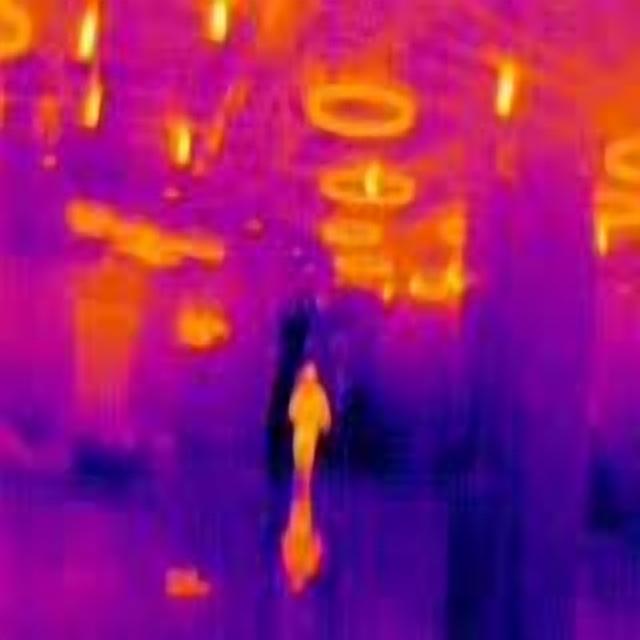
Detected objects:
label: person